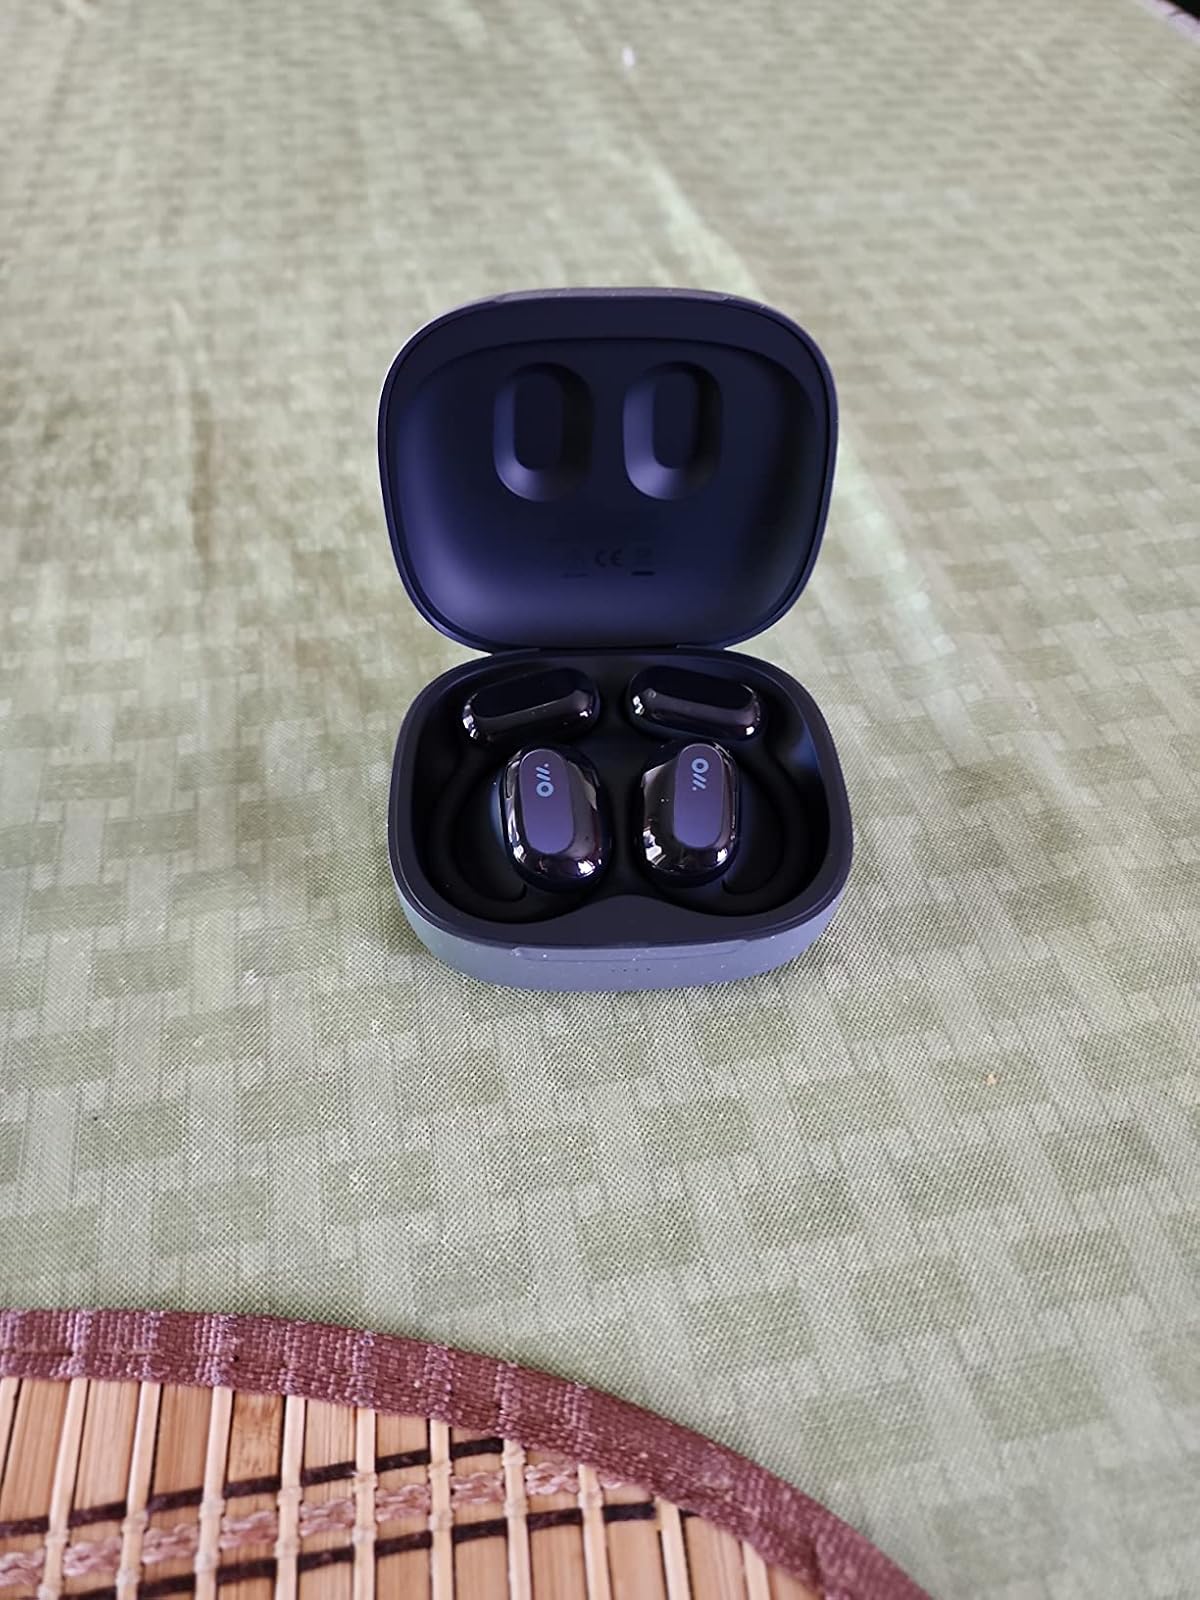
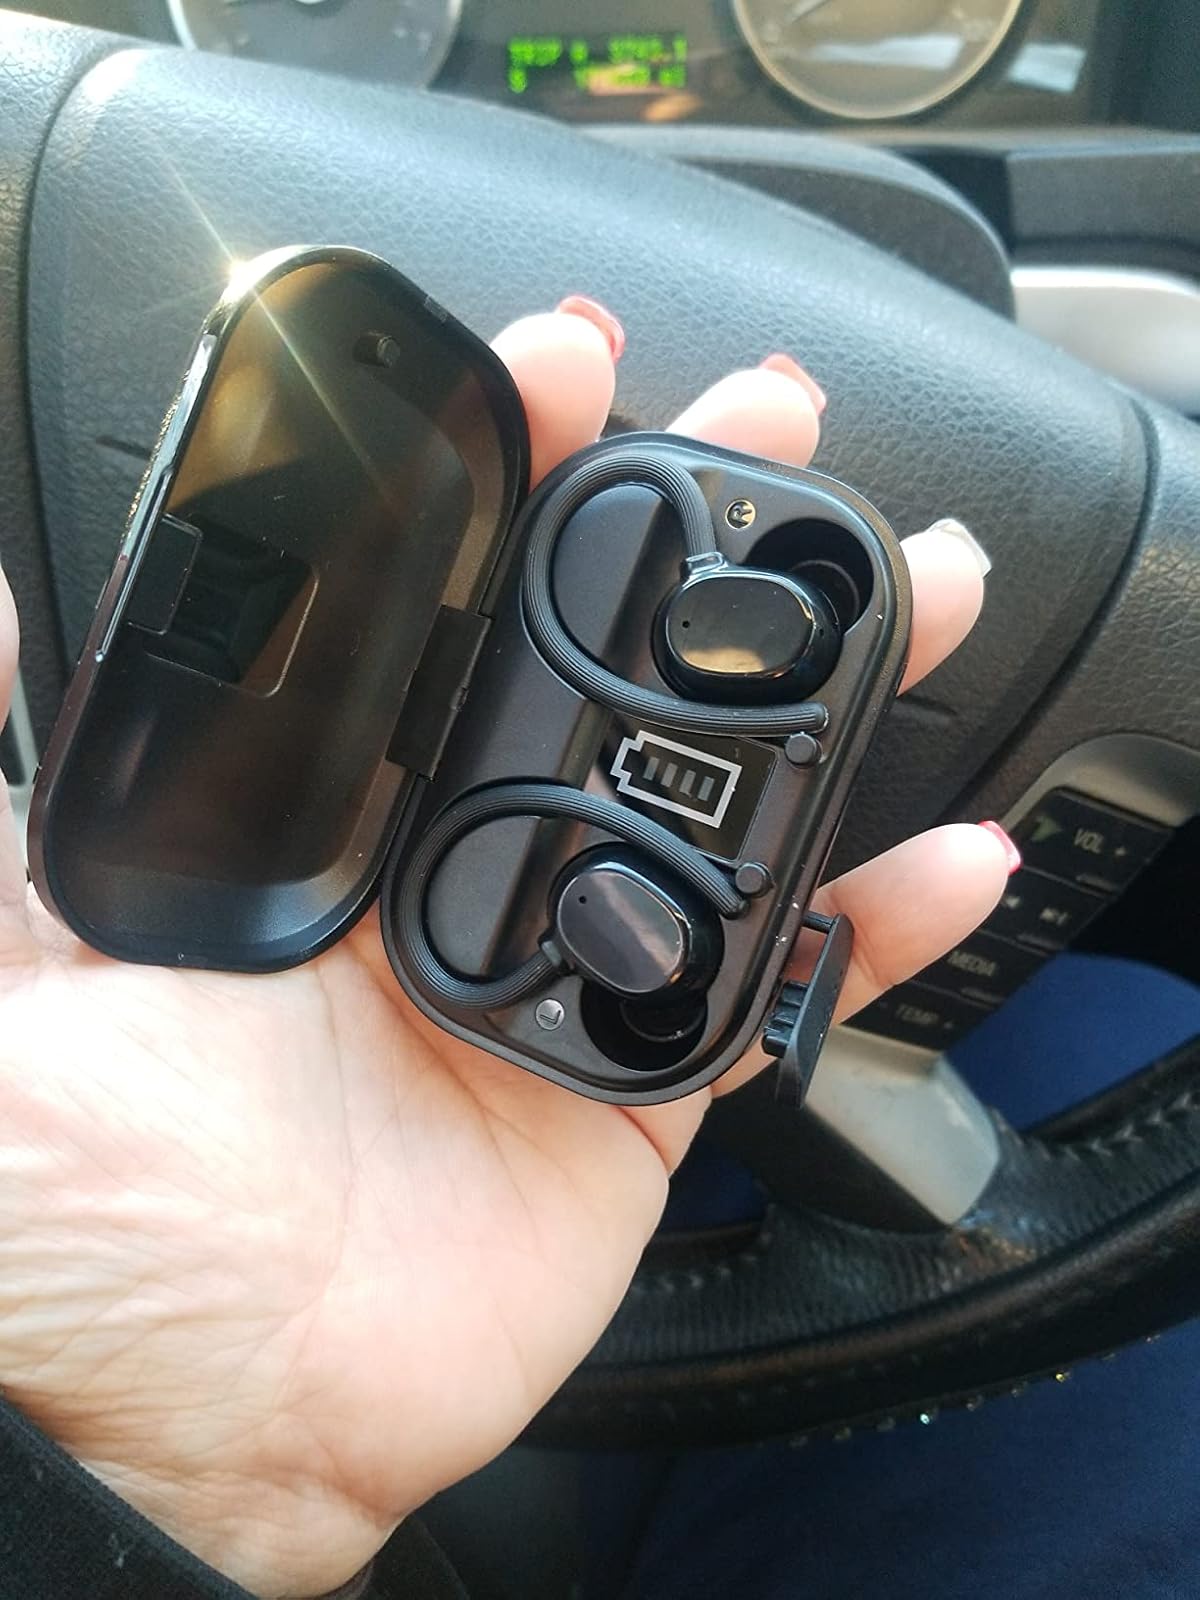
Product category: earbuds
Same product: no